MV Porto

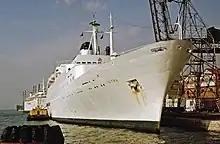
"Istra" in Venice, October 1972

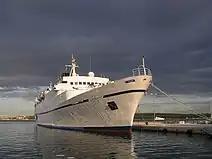

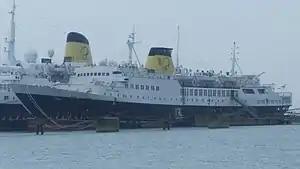
"Porto" and "Funchal" laid up in Lisbon

On 17 September 2012 reports announced that she was detained in Montenegro for failure to pay fuel costs. Fellow ships "Athena" and "Princess Danae" were detained for similar issues.